Timex Ironman

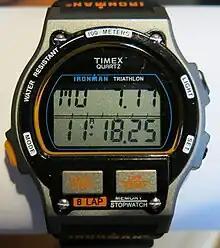
1st Generation Timex Ironman Watch - Released in 1986

The Timex Ironman is a digital wristwatch first produced by Timex in 1986, and continues to be made in various styles today.